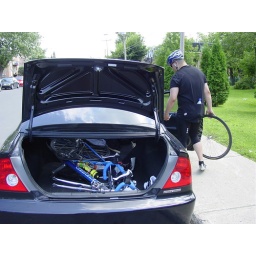
Paul's road bike goes in through the trunk, folded rear seats